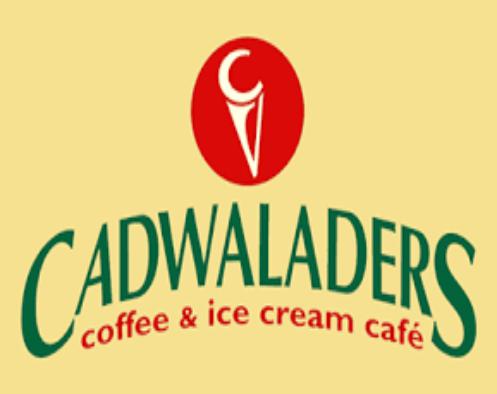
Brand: Cadwalader's Ice Cream
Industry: Food